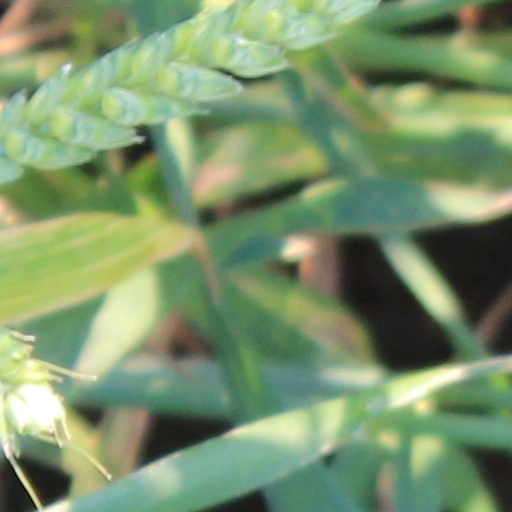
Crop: wheat